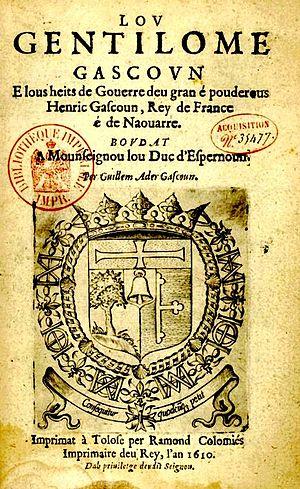
Première page du ""Gentilhome gascon"" de Guilhem Ader (1610) en gascon."
Guilhem Ader, en gascon, ou Guillaume Ader est un médecin, un écrivain et un poète gascon de langue d'oc.
L'histoire de la littérature béarnaise et gasconne fait partie de celle de la littérature occitane, mais s'en distingue du fait des spécificités historiques, linguistiques et politiques du Béarn et des divers pays gascons.